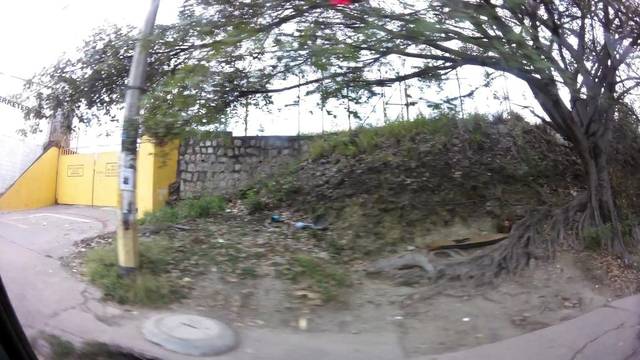
Region: Honduras
Coordinates: 14.07, -87.213